William Ponsonby (publisher)

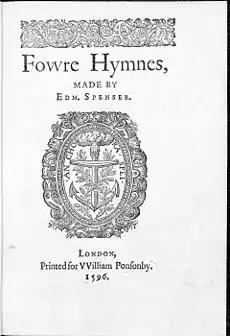
Title page, "Fowre Hymnes", by Edmund Spenser, published by Richard Field (as indicated by the use of his distinctive printer's mark) for William Ponsonby, London, 1596

William Ponsonby (1546? – 1604) was a prominent London publisher of the Elizabethan era. Active in the 1577–1603 period, Ponsonby published the works of Edmund Spenser, Sir Philip Sidney, and other members of the Sidney circle; he has been called "the leading literary publisher of Elizabethan times."